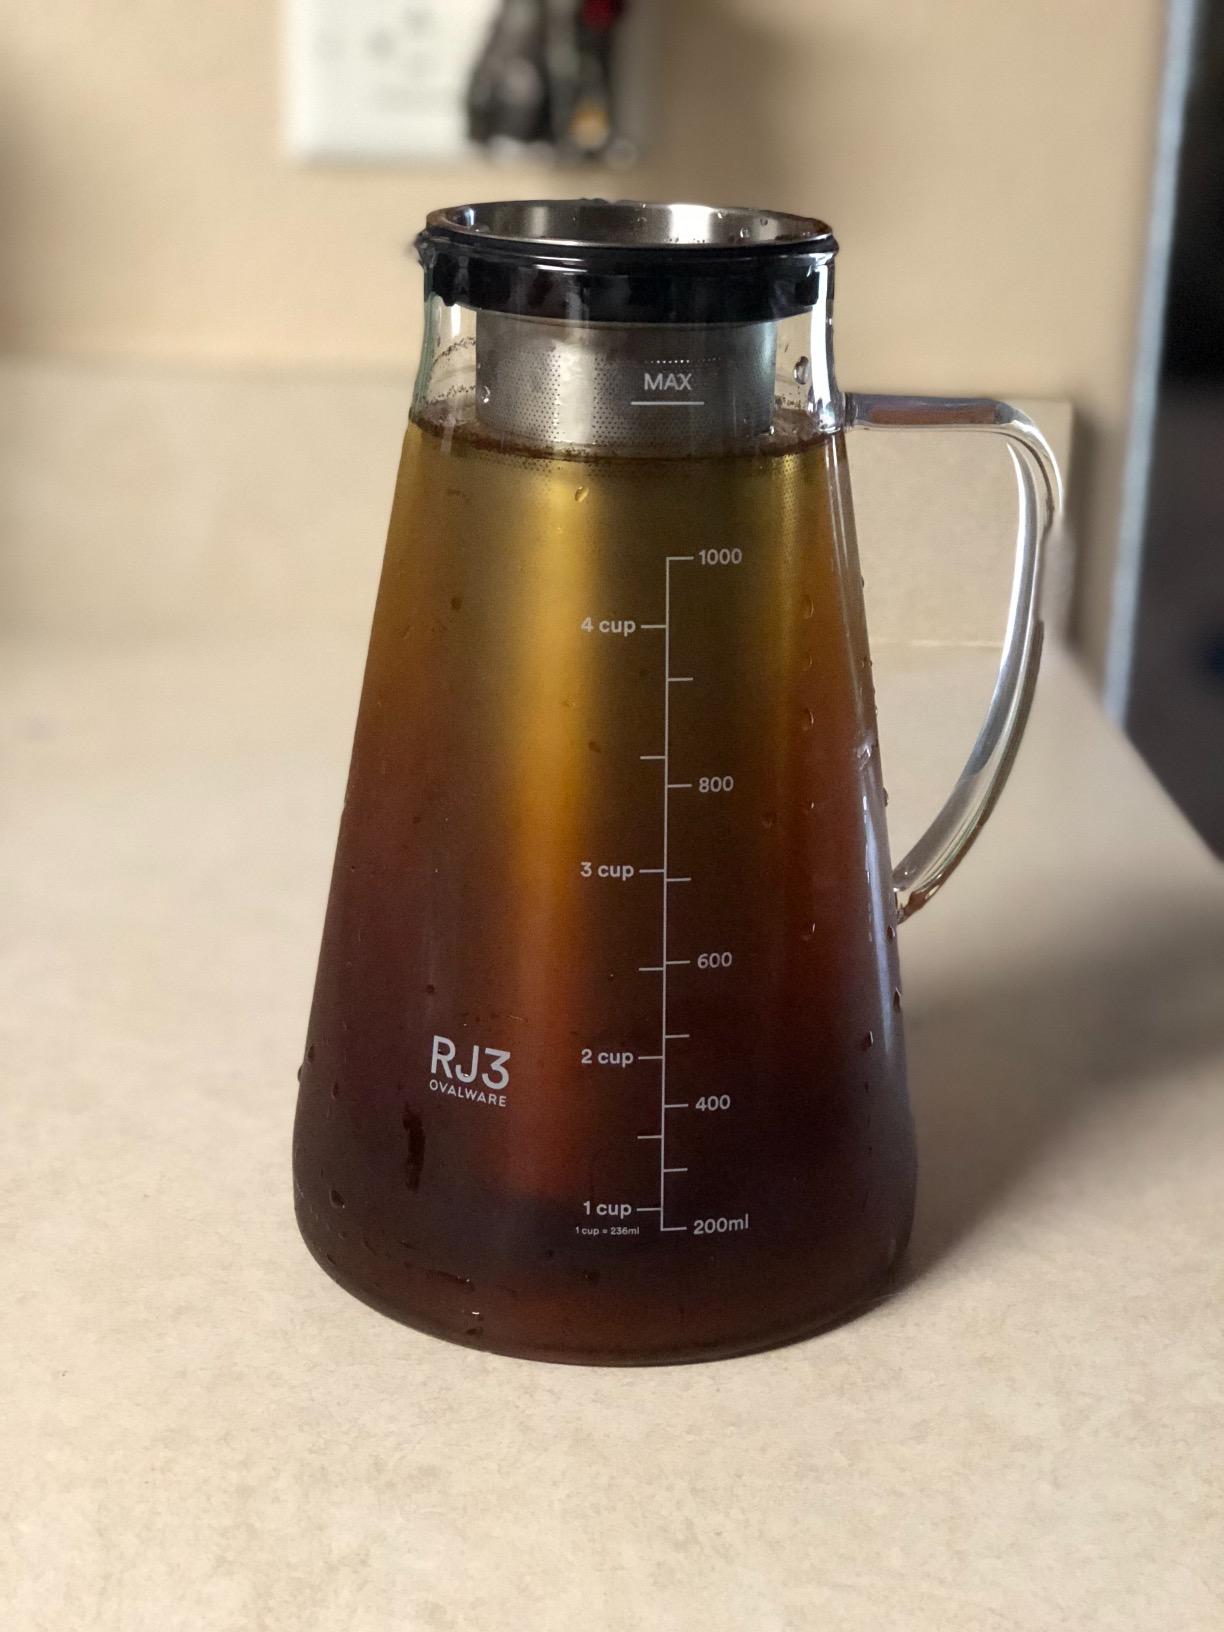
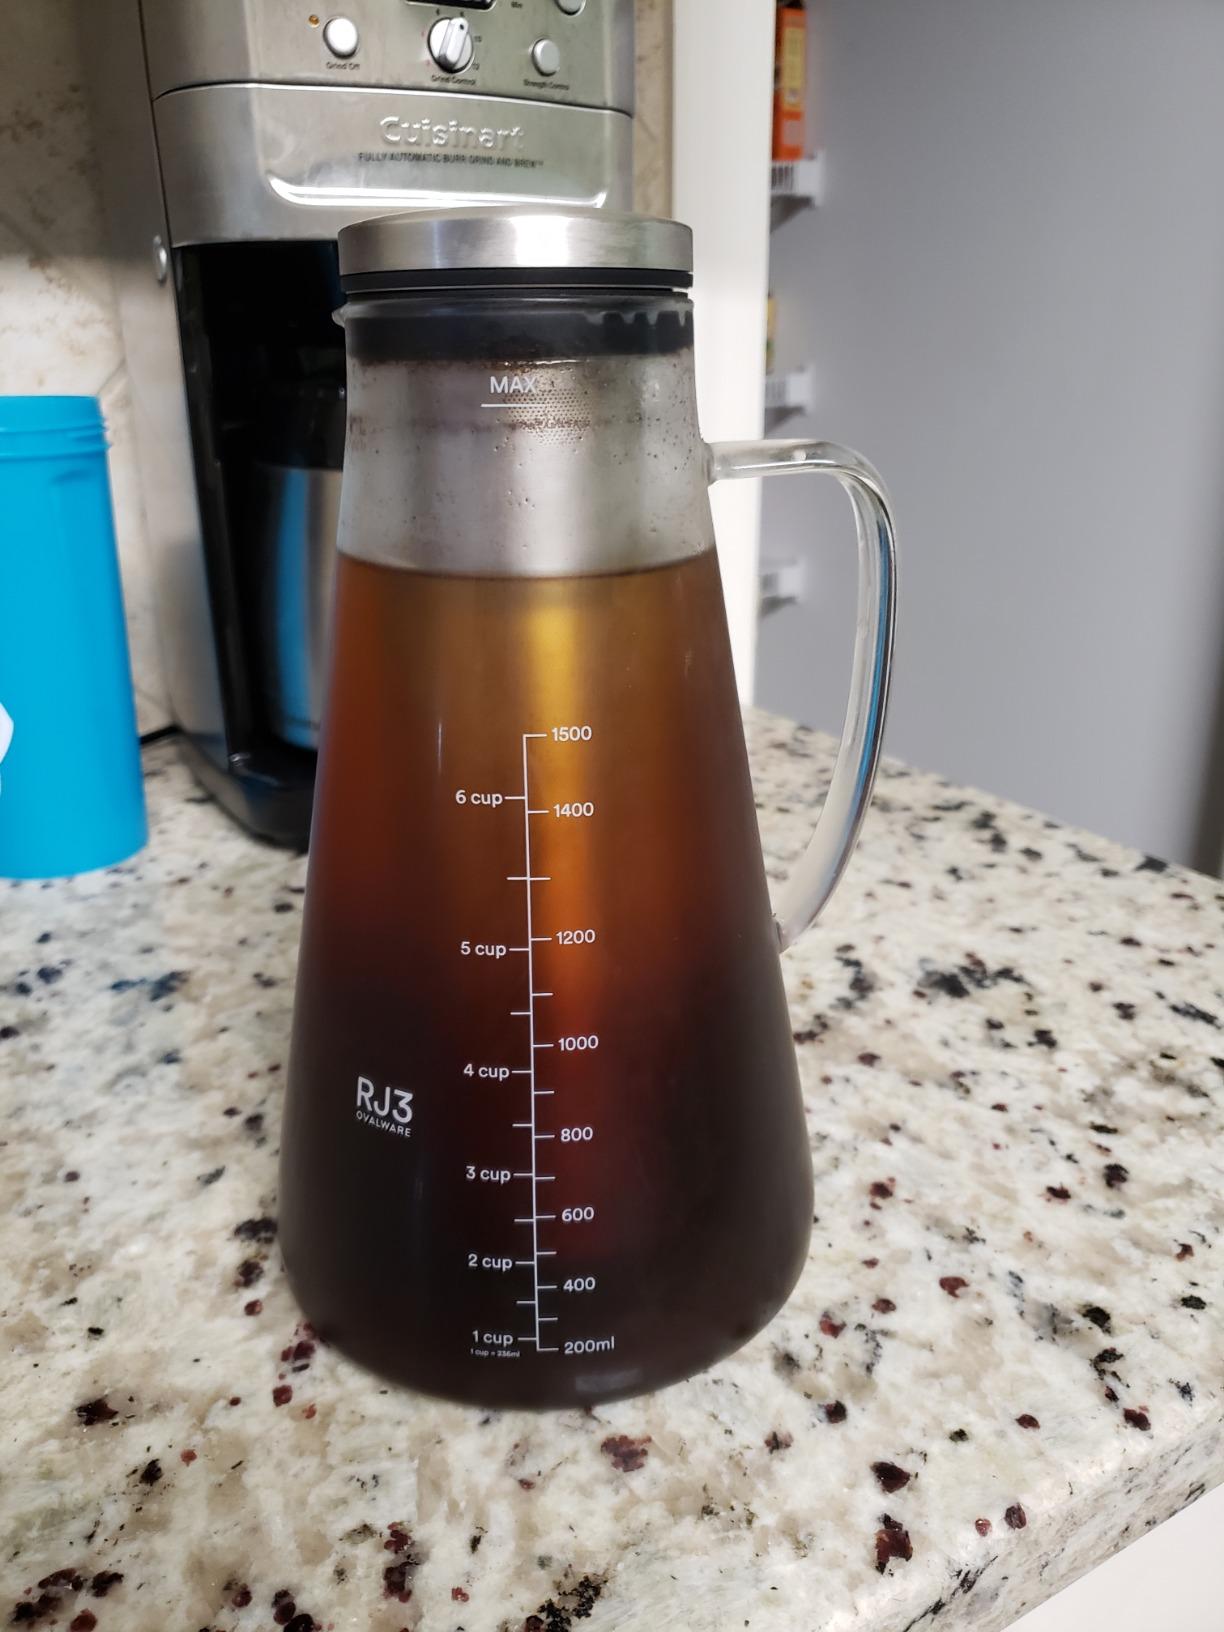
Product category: items_tea
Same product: yes